Chiltern Railways

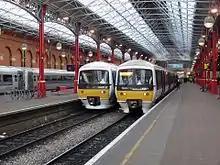
Class 165 "Networker Turbos" at Chiltern Railways' main London terminus, Marylebone

Chiltern Railways inherited a fleet of 34 "Turbo" diesel multiple units (DMUs) from British Rail. From the franchise's onset in July 1996, the company publicly promised to introduce new rolling stock. During December 2004, a further five Class 165s were transferred from First Great Western Link. Between 2003 and 2005, all 39 Class 165s were overhauled by Bombardier at Ilford EMU Depot; during this work, air conditioning units were installed throughout the fleet, while the hopper opening windows were removed; a first-class seating area was also implemented. As the fleet had been designed for suburban use, rather than InterCity travel, the Class 165s tend to be concentrated on services to Aylesbury and Banbury, although this stock can also be found operating the service between Birmingham and Leamington Spa.